Argentine Army

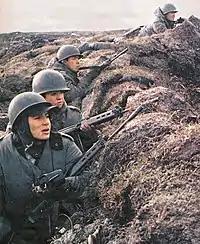
Argentine soldiers with FN FAL rifles, Falklands War

On 2 April 1982, Leopoldo Galtieri initiated the 1982 invasion of the Falkland Islands or Operation Rosario as a result of negotiations with the United Kingdom running long. The Argentine Army contributed forces to Operation Rosario and occupation that followed. Army forces also opposed the amphibious landing in San Carlos Water on 21 May, and fought the British at Goose Green, Mount Kent, and the battles around Port Stanley that lead to the ceasefire of 14 June followed by the surrender of the Argentine troops.